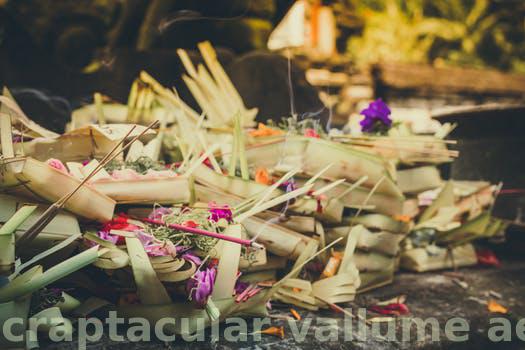
Label: Watermark